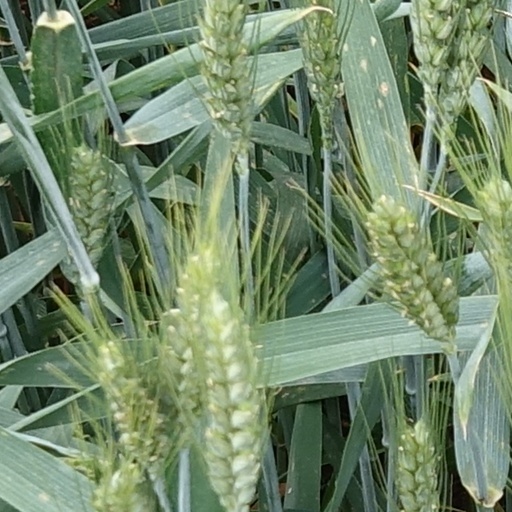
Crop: wheat